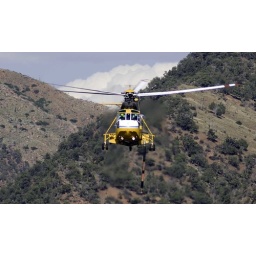
Front view of helicopter right after it picked up water from the Colorado river fighting a fire near Newcastle Colorado